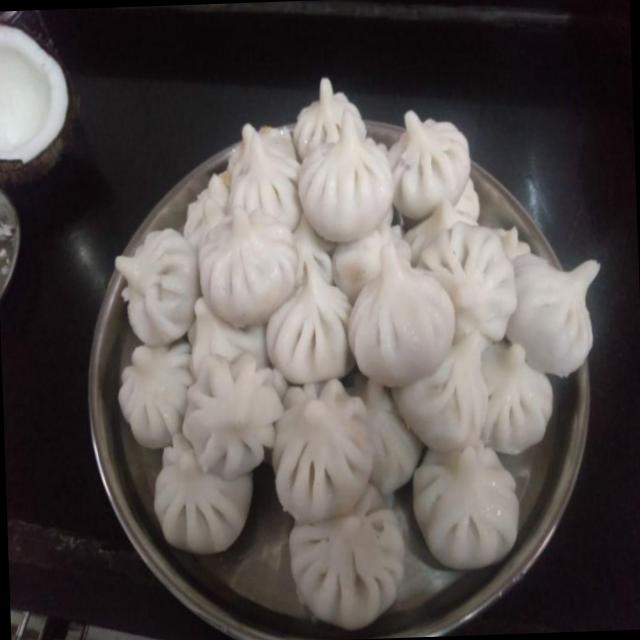
Dish: modak